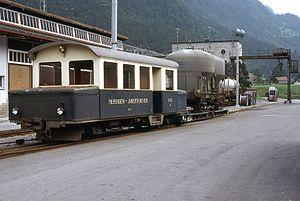
Ce chemin de fer était jusqu'en 1976 non électrifié, ces deux motrices la 4 et la 5 étaient à accumulateurs. La motrice no 5 a été préservée sous un hangard et la no 4 démolie. Après 1976, la ligne a été électrifiée et c'est deux anciens trams allemand qui ont circulés sur cette ligne.
La ligne Meiringen-Innertkirchen est une entreprise ferroviaire suisse.